Constanța Aquarium

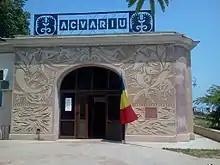
Constanța Aquarium

The Constanța Aquarium is located along the Black Sea in Constanța, Romania.